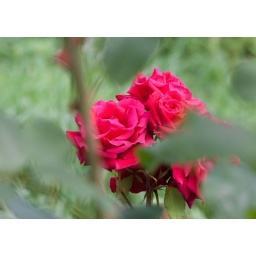
A pretty red rose hiding amid the greenery beside the River Dodder in south Dublin.